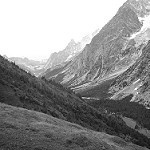
Label: B & W